Coastal coal-carrying trade of New South Wales

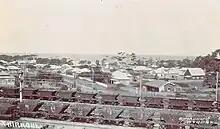
Coal trains consisting of four-wheel bottom-dump wagons at Thirroul. (Date unknown, within 1900–1927) The wagons in the foreground are owned by South Bulli Colliery. (photographer: Broadhurst, William Henry, 1855–1927, from collection of the State Library of N.S.W.)

Just to the north of the river mouth is the notorious Oyster Bank, actually a series of shifting sandbanks. At least 34 vessels were lost on the Oyster Bank. The shape of Nobby's was altered by lowering its height, so that its wind shadow did not cause sailing ships to lose steerage and end up on the Oyster Bank. Construction of the northern breakwater somewhat reduced the hazard to shipping entering the river. Around the same time as the northern breakwater was built over the Oyster Bank, a southern breakwater was extended from Nobby's on the southern side of the river, using material taken from the top of Nobby's.